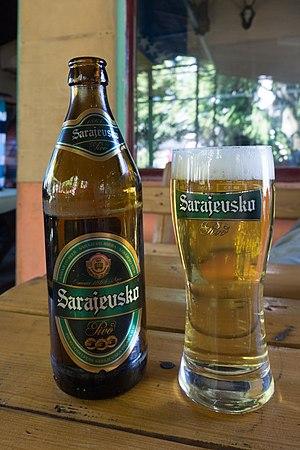
Bouteille et verre de Sarajevsko
La Sarajevska pivara ou brasserie de Sarajevo est une entreprise bosnienne qui a son siège social à Sarajevo. Elle travaille dans le secteur de la brasserie.